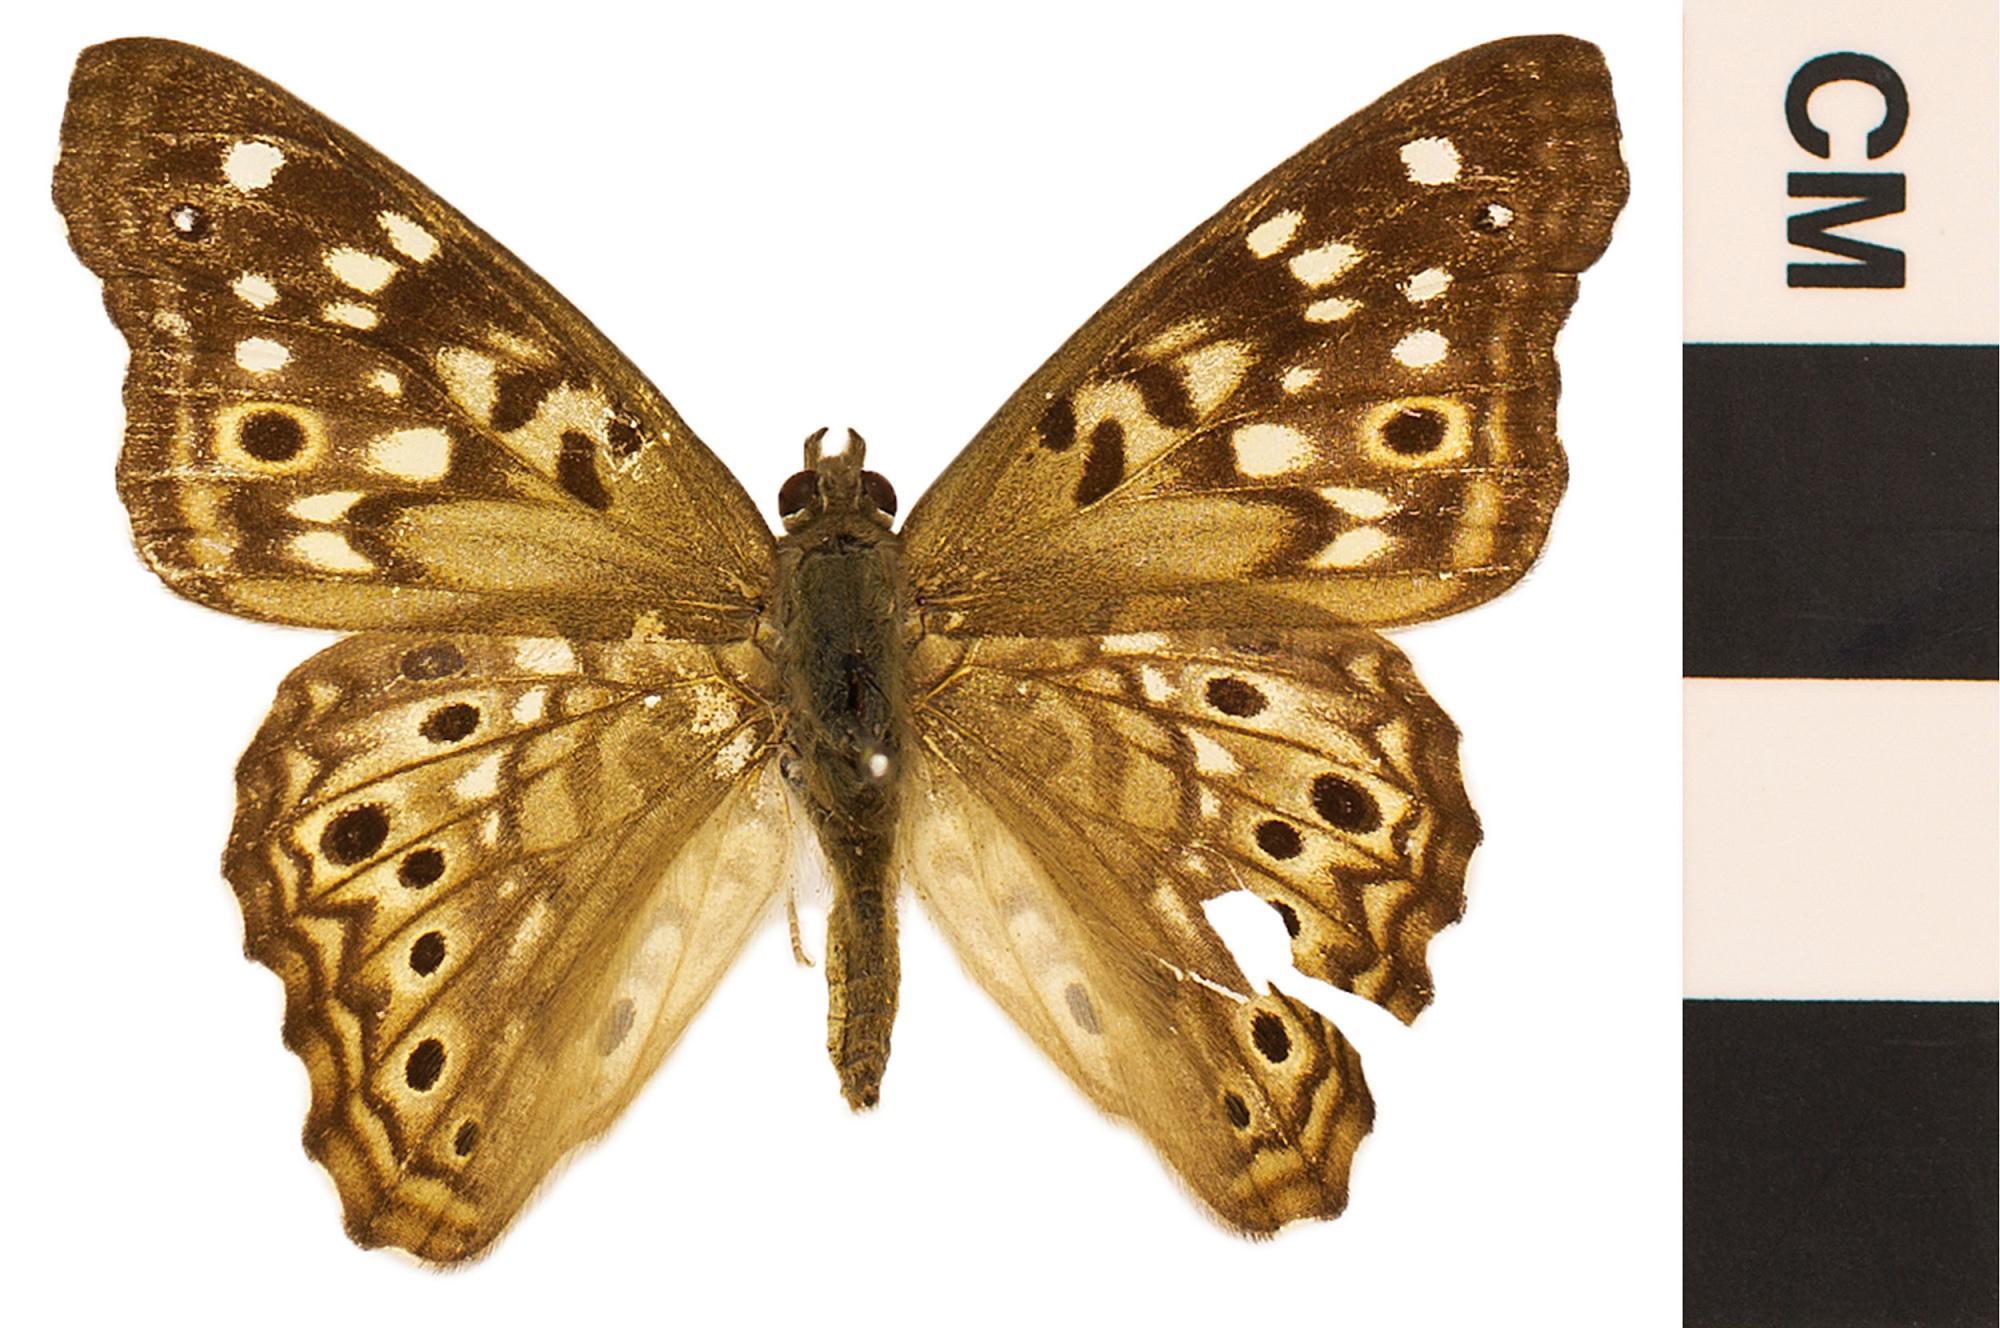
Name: Hackberry Emperor
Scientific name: Asterocampa celtis
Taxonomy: Animalia, Arthropoda, Hexapoda, Insecta, Lepidoptera, Nymphalidae
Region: US Mid Atlantic (PA, NJ, MD, DE, DC, VA, WV)
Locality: Loch Raven, North America, United States, Maryland, Baltimore County
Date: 1951